Vandal War (461–468)

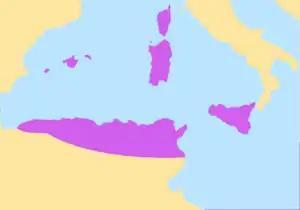
The Vandal Empire after its victory over the Romans in 468.

In the days allotted to him, Geiseric assembled a new fleet with a number of fireships and, aided by good winds, attacked the Roman fleet. The Roman fleet was defeated by the combination of the fireships, bad winds and surprise, with half of it destroyed. Basiliscus fled with the rest of the fleet to Sicily, to consolidate with Marcellin's forces; their morale and supplies might have secured a victory, but Marcellinus was murdered, possibly by order of Ricimer. Heraclius, who had not yet reached Carthage, returned to the Eastern Roman Empire by retracing the path he had taken, and Basiliscus returned to Constantinople with half his fleet.